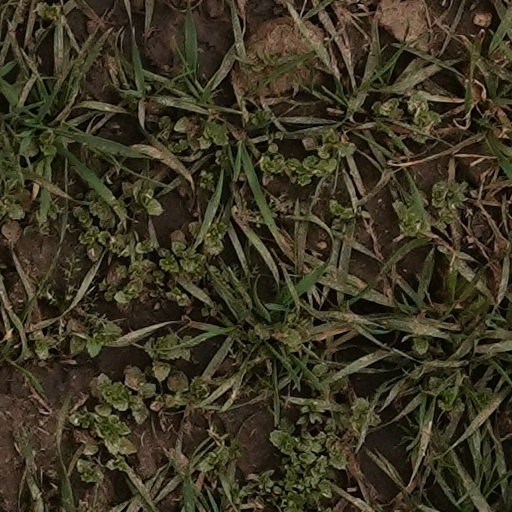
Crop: wheat